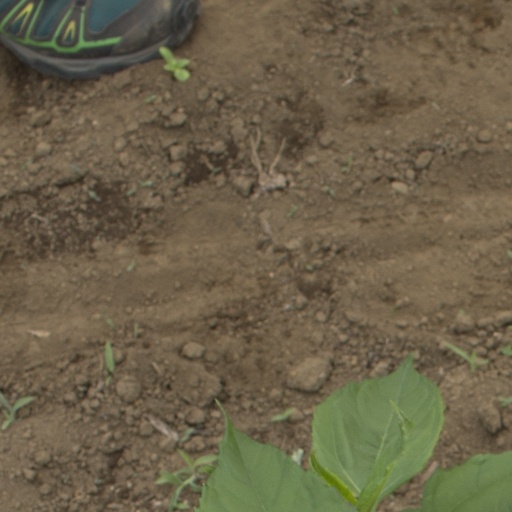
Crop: Jerusalem artichoke